Tropospheric scatter

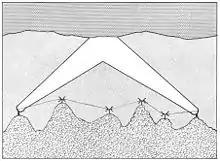
A tropospheric scatter system can bridge large distances "(white)" while a microwave relay system "(lines below)" requires multiple relay stations due to its line of sight limitation.

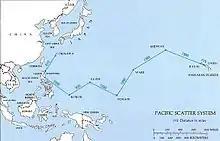
Pacific Scatter System

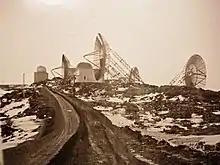
Pole Vault used circular parabolic antennas; later systems generally used squared-off versions sometimes known as "billboards".

Tropospheric scatter, also known as troposcatter, is a method of communicating with microwave radio signals over considerable distances – often up to and further depending on frequency of operation, equipment type, terrain, and climate factors. This method of propagation uses the tropospheric scatter phenomenon, where radio waves at UHF and SHF frequencies are randomly scattered as they pass through the upper layers of the troposphere. Radio signals are transmitted in a narrow beam aimed just above the horizon in the direction of the receiver station. As the signals pass through the troposphere, some of the energy is scattered back toward the Earth, allowing the receiver station to pick up the signal.